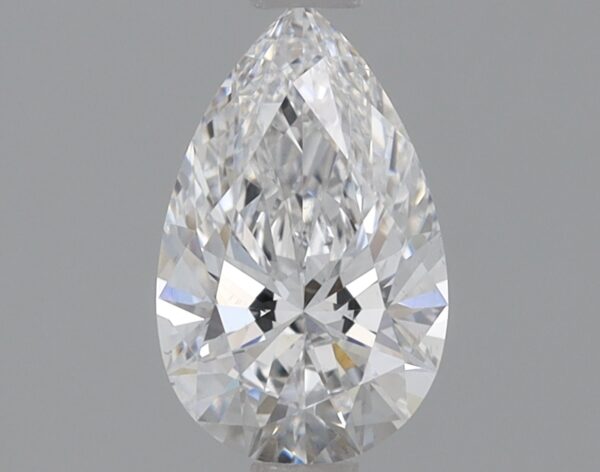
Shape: pear
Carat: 0.74
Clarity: VS2
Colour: E
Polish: EX
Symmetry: EX
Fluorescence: NONE
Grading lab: IGI
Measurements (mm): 8.26 x 5.15 x 3.11